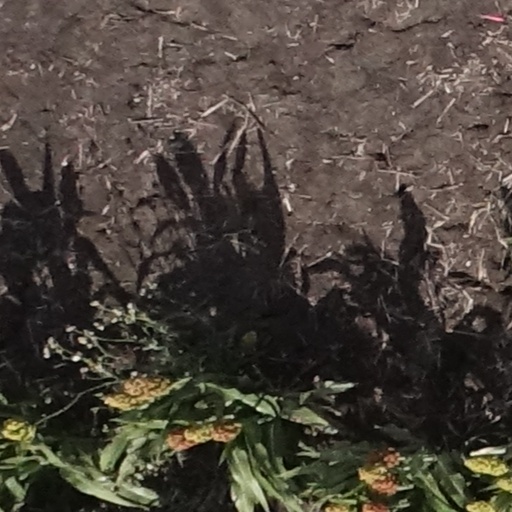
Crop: sorghum